Red Orchestra (espionage)

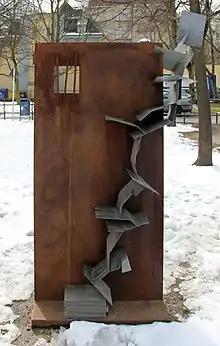
2010 sculpture by Achim Kühn, at Schulze-Boysen-Straße 12, in Lichtenberg, Berlin

The Red Orchestra was the name given by the Abwehr Section III.F to anti-Nazi resistance workers in Germany in August 1941. It primarily referred to a loose network of resistance groups, connected through personal contacts, uniting hundreds of opponents of the Nazi regime. These included groups of friends who held discussions that were centred on Harro Schulze-Boysen, Adam Kuckhoff and Arvid Harnack in Berlin, alongside many others. They printed and distributed prohibited leaflets, posters, and stickers, hoping to incite civil disobedience. They aided Jews and resistance to escape the regime, documented the atrocities of the Nazis, and transmitted military intelligence to the Allies. Contrary to legend, the Red Orchestra was neither directed by Soviet communists nor under a single leadership. It was a network of groups and individuals, often operating independently. To date, about 400 members are known by name.